Johanna Ambrosius

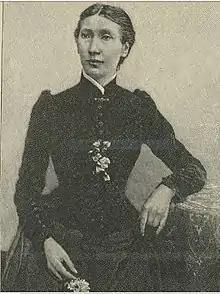
Ambrosius in 1895

Johanna Ambrosius (also Johanna Voigt; 1854–1939) was a German poet. Born to a poor peasant family in East Prussia, she received little education and did not start writing poetry until around 1884. Her works were published in various magazines and she came to the attention of Austrian writer Karl Weiß who published a collection of her poems. Her fame peaked in the late 1890s and many of her poems were set to music.